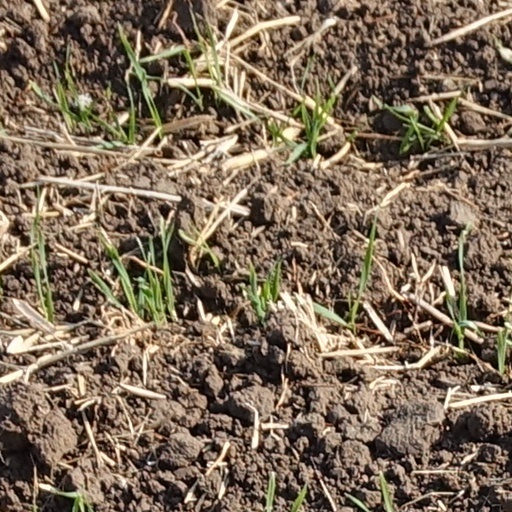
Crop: wheat